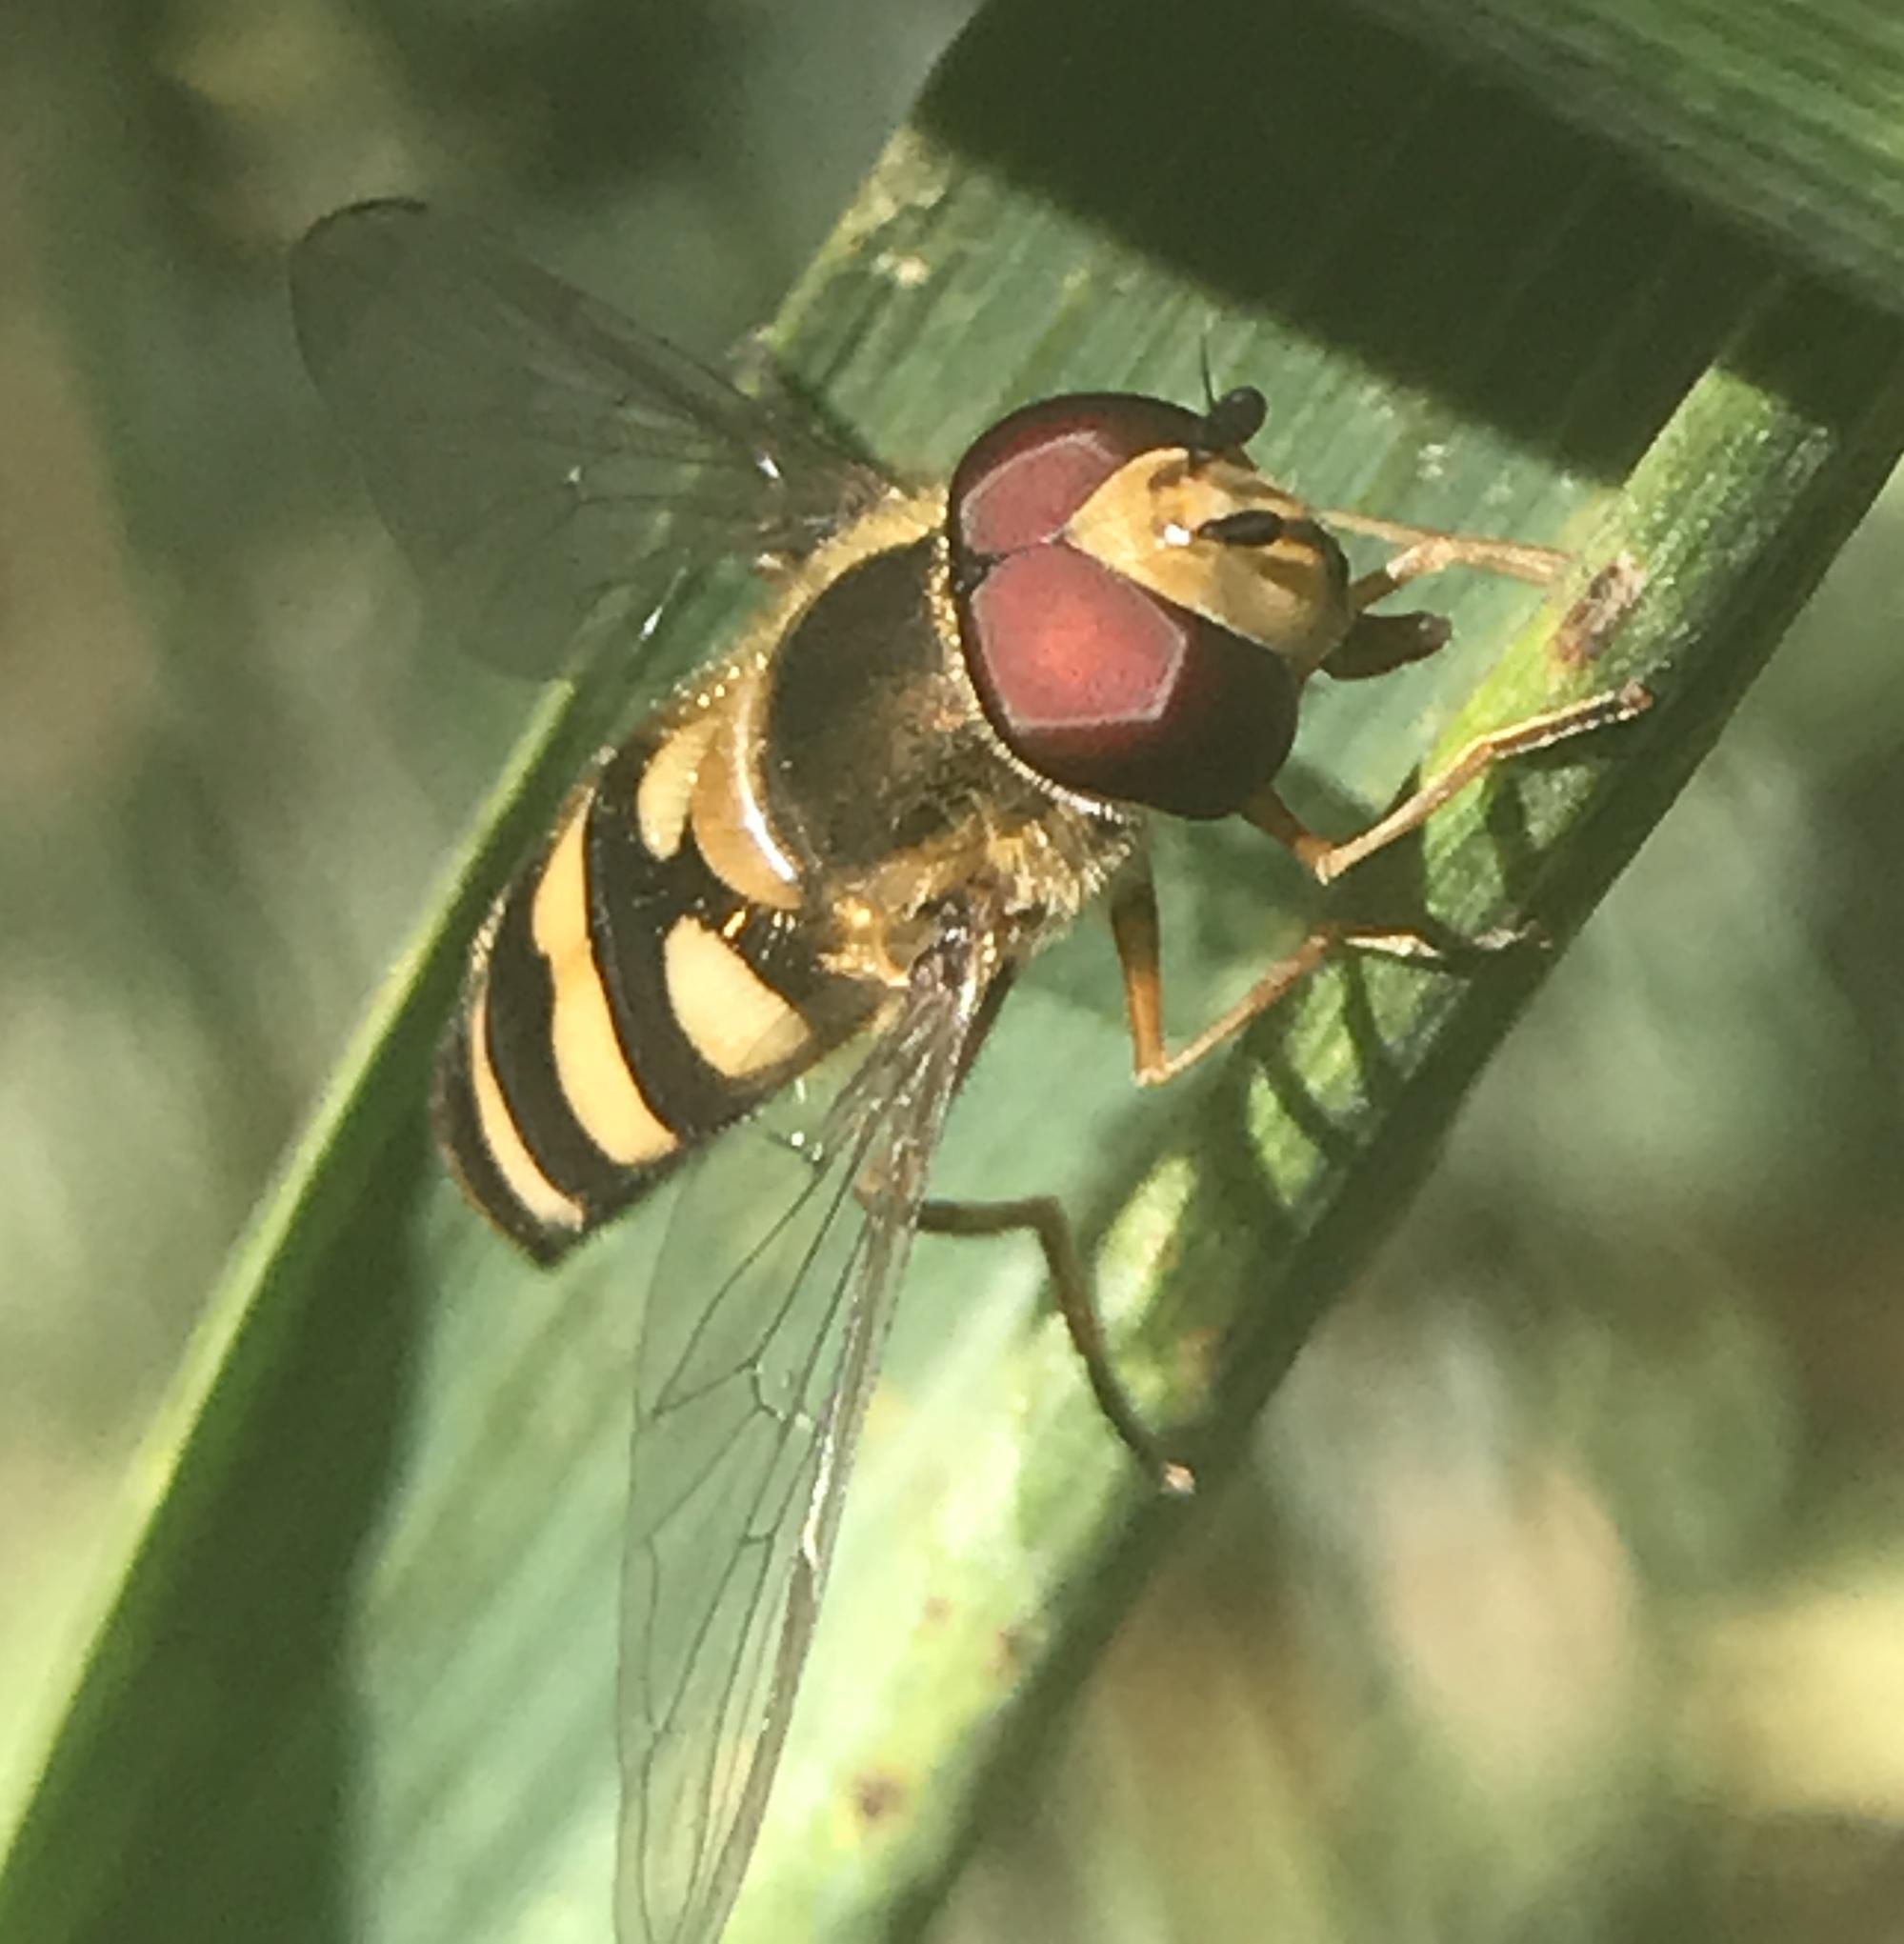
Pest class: predators